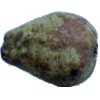
Label: Pear Stone 1